Werner J. A. Dahm

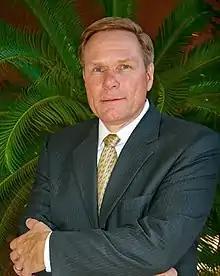

Werner J.A. Dahm (born 1957) is an ASU Foundation Professor of Aerospace and Mechanical Engineering at Arizona State University. Dahm is the director of the Security & Defense Systems Initiative at ASU.